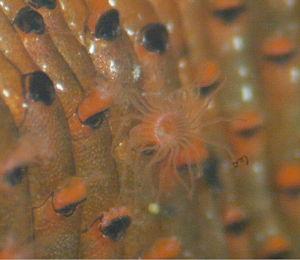
Watersiporidae est une famille d'ectoproctes de l'ordre Cheilostomatida.
Le terme zoïde peut désigner :
Watersipora est un genre d'ectoproctes de la famille Watersiporidae. ̪
Watersipora cucullata est une espèce d'ectoprocte de la famille Watersiporidae.
En biologie, cystide désigne deux types d'organes différents :